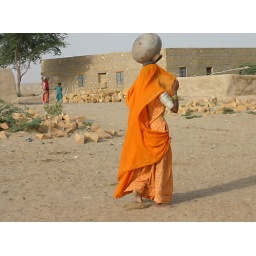
A village lady returns a water pot to her home, near Jaisalmer